History of Buddhism

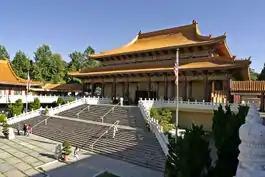
Main Hall of Hsi Lai, a Chinese-American temple in Los Angeles County, California. Completed in 1988, it is one of the largest Buddhist temples in the Western Hemisphere.

Buddhism was introduced to the Three Kingdoms of Korea beginning around 372 CE. During the 6th century, many Korean monks traveled to China and India to study Buddhism and various Korean Buddhist schools developed. Buddhism prospered in Korea during the North–South States Period (688–926) when it became a dominant force in society. Buddhism continued to be popular in the Goryeo period (918–1392), in particular Seon (Zen) Buddhism. However, during the Confucian Yi dynasty of the Joseon period, Buddhism faced a reversal of fortunes beginning with the confiscation of monastery lands, the closing of monasteries and the ban on ordination by aristocrats in the 15th century.